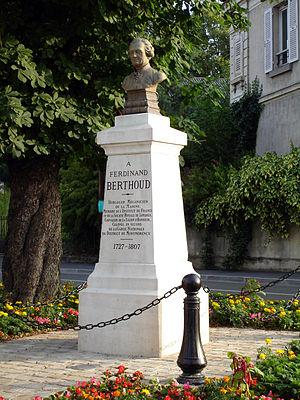
Buste de Ferdinand-Berthoud à Groslay (Val-d'Oise), France
Cet article recense les œuvres d'art dans l'espace public du Val-d'Oise, en France.
Ferdinand Berthoud, né le 18 mars 1727 à Plancemont-sur-Couvet et mort à Groslay le 20 juin 1807, est un horloger et chercheur neuchâtelois. Il accède à la maîtrise d’horloger à Paris en 1753. Celui qui occupa la position d’Horloger Mécanicien du Roi et de la Marine, laisse une œuvre d’une ampleur exceptionnelle, notamment dans le domaine des chronomètres de marine.
Groslay est une commune française située dans le département du Val-d'Oise en région Île-de-France.